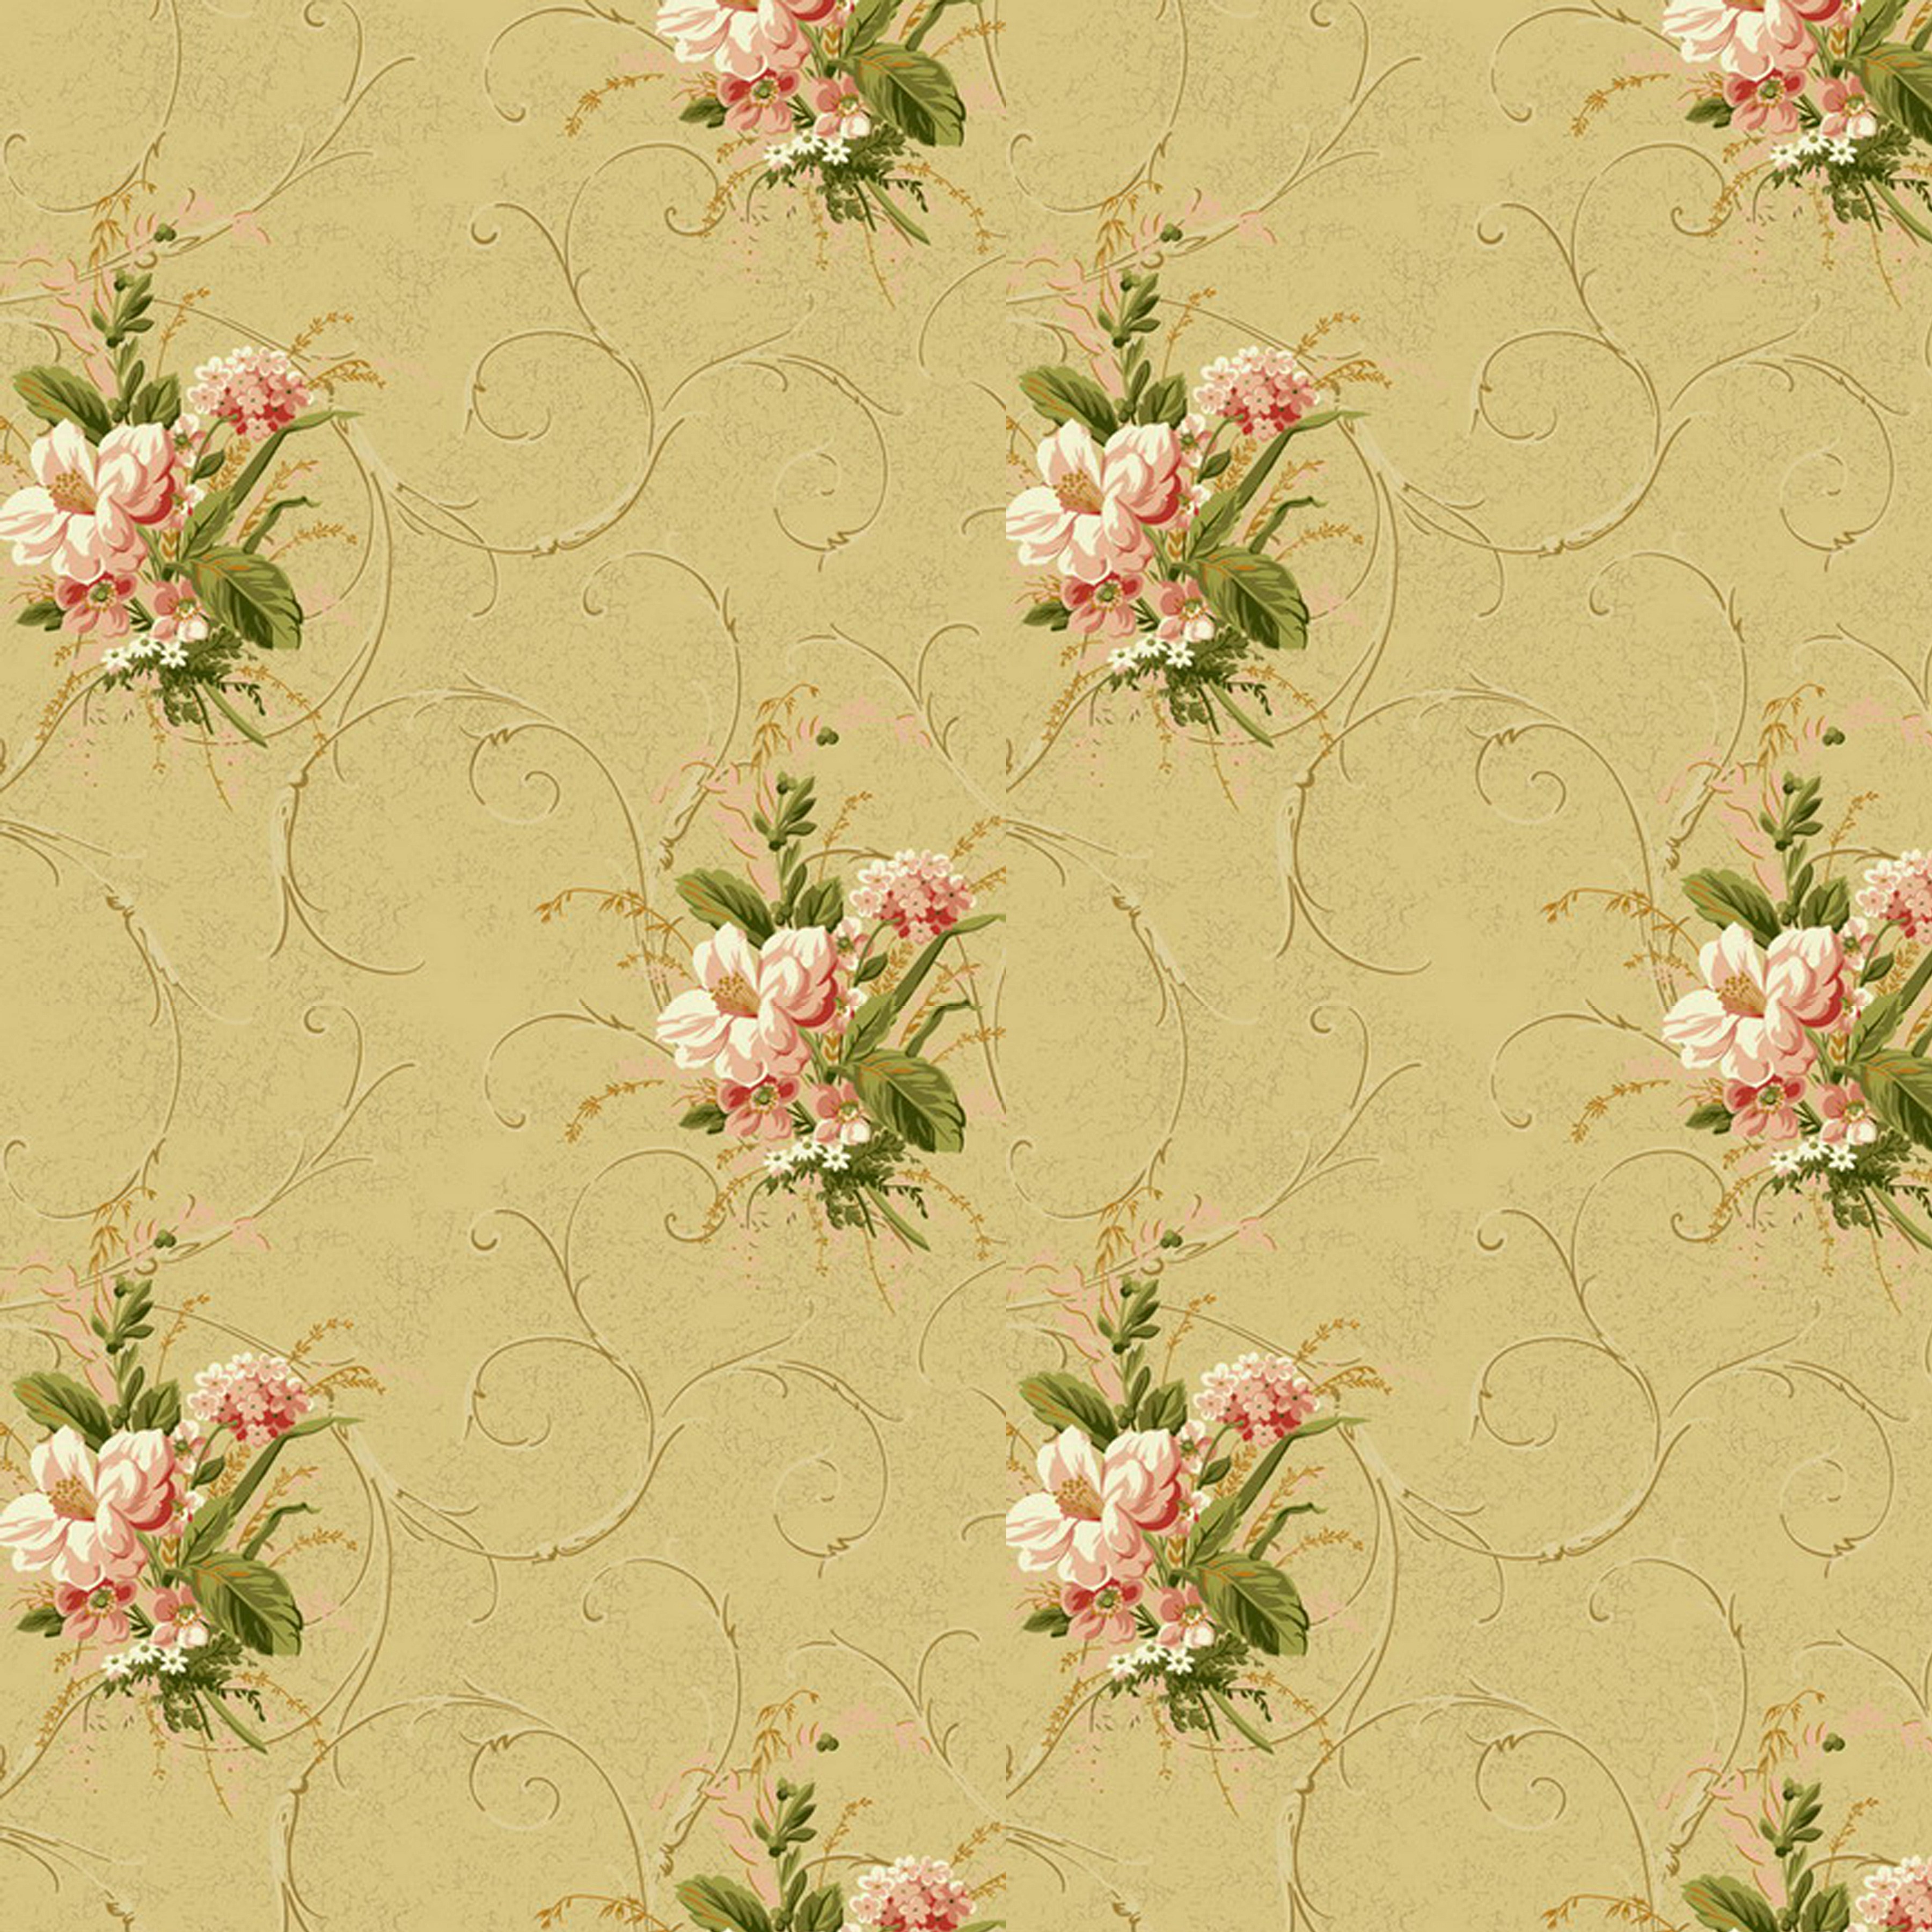
plant, flower, petal, old, pattern, color, paint, botany, set, colorful, pink, paper, flora, art, background, drawing, wallpaper, floristry, flooring, multi color, floral design, bed sheet, flower arranging